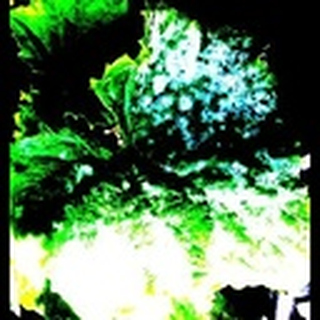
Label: cotton_powdery_mildew